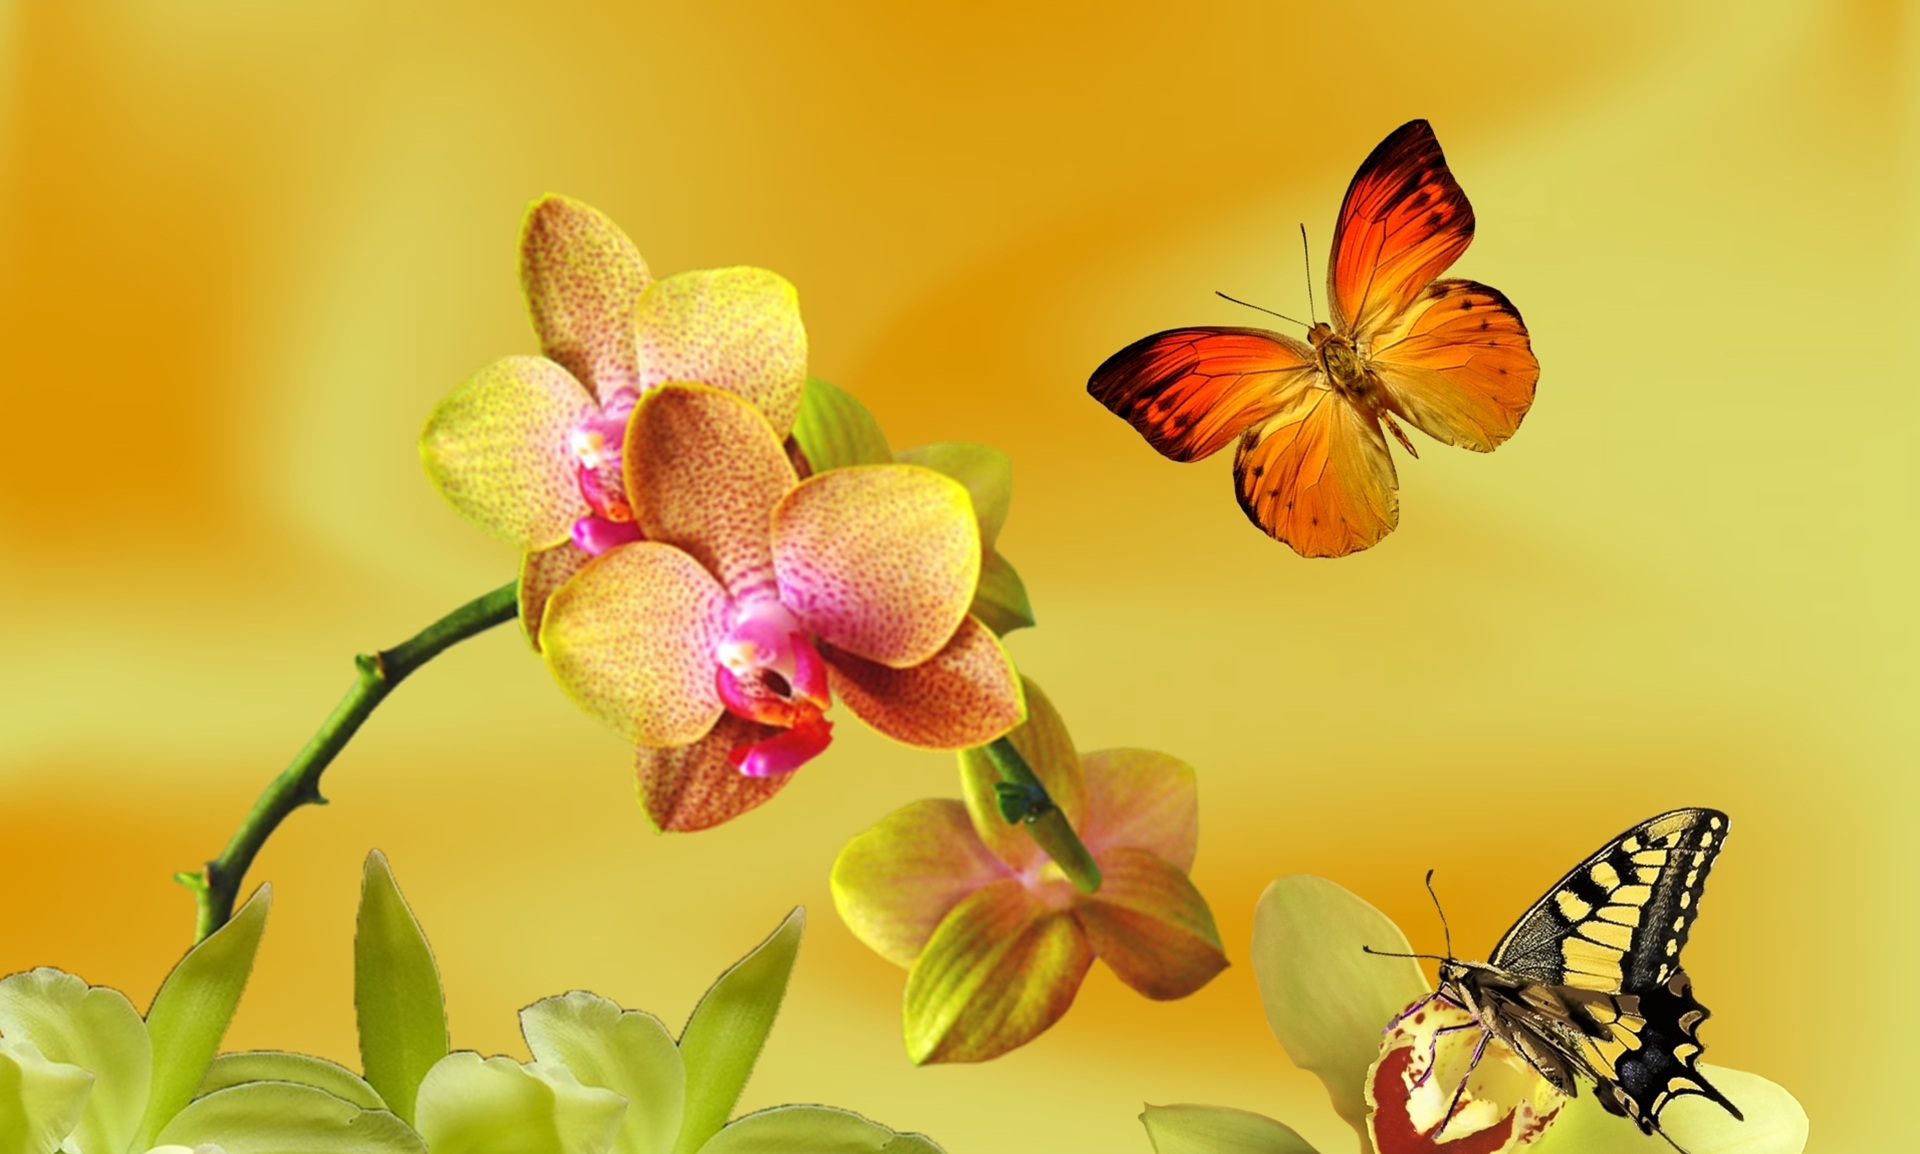
nature, blossom, plant, photography, flower, petal, pollen, spring, insect, botany, butterfly, yellow, garden, flora, fauna, invertebrate, orchid, wildflower, flowers, close up, nectar, macro photography, flowering plant, ornamental flower, botanist, lilac orchid, yellow orchid, orchid merged, land plant, moths and butterflies